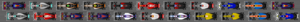
Le Grand Prix automobile de Monaco 2016, disputé le 29 mai 2016 sur le circuit de Monaco, est la 941ᵉ épreuve du championnat du monde de Formule 1 courue depuis 1950. Il s'agit de la soixante-troisième édition du Grand Prix de Monaco comptant pour le championnat du monde de Formule 1 et de la sixième manche du championnat 2016. Pour la première fois, depuis l'arrivée de Pirelli comme fournisseur unique de pneumatiques, les pilotes auront à leur disposition des ultra tendres identifiables par une rayure violette.